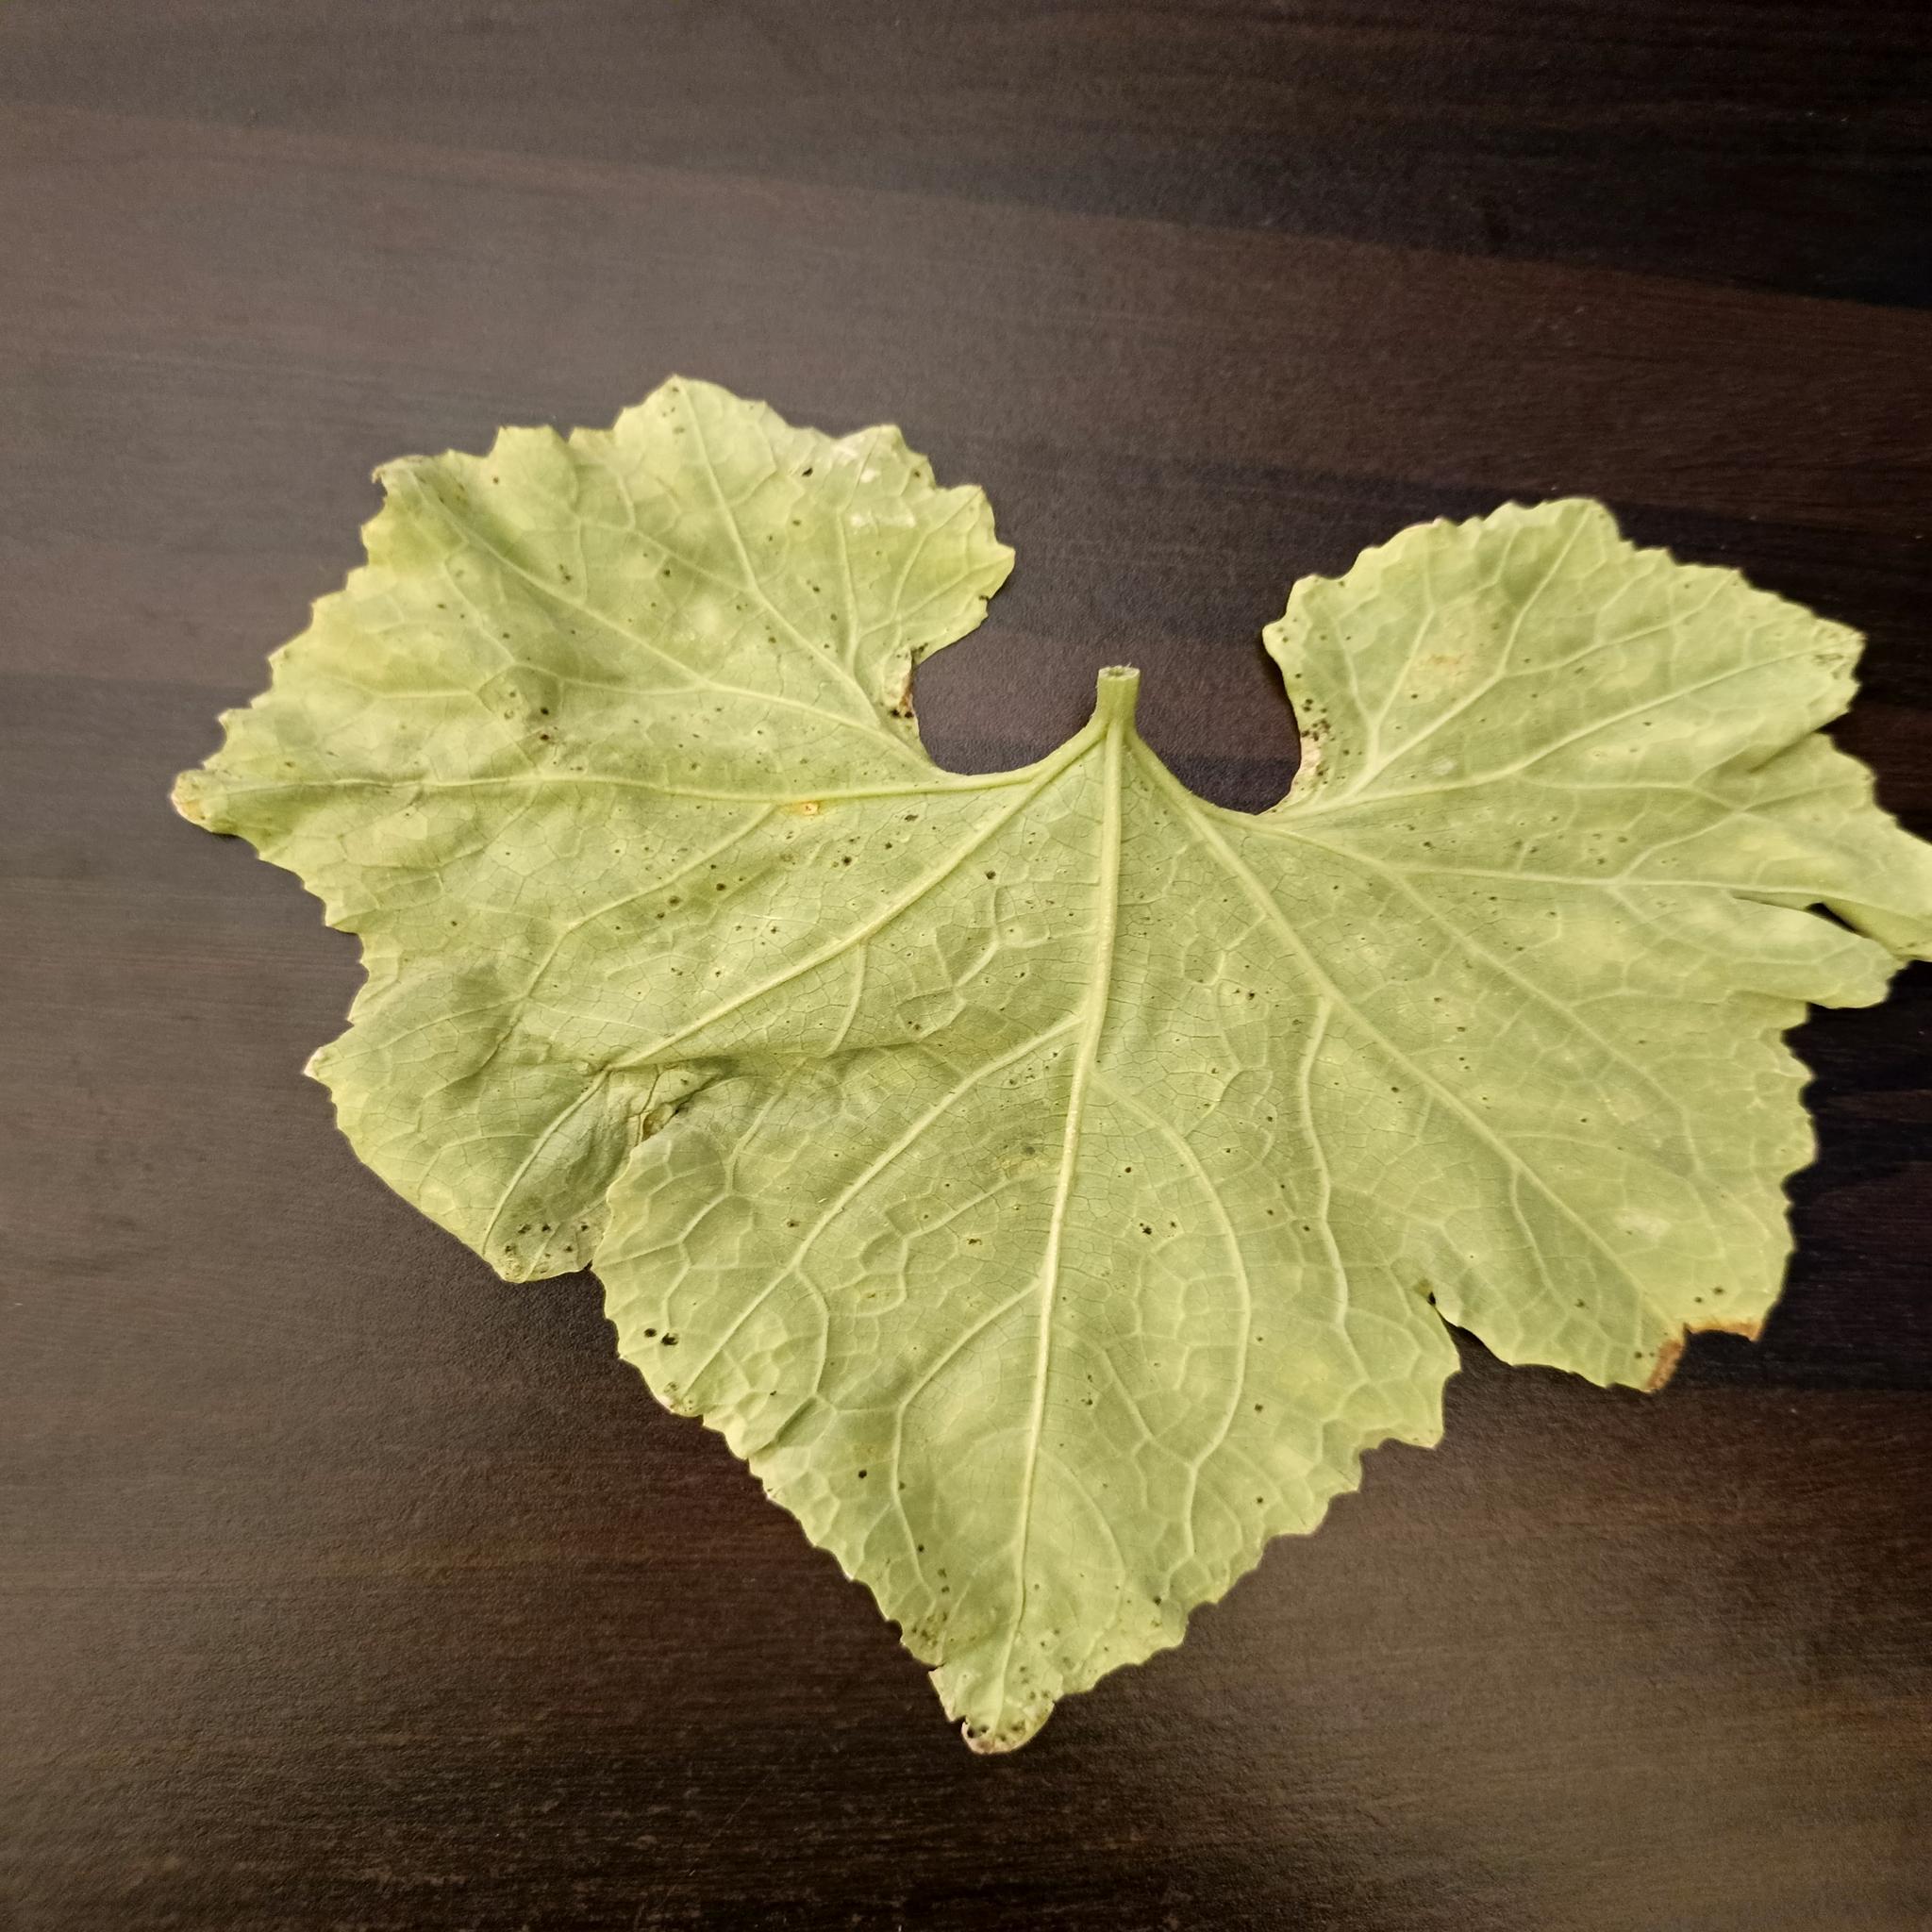
Label: Leaf curl